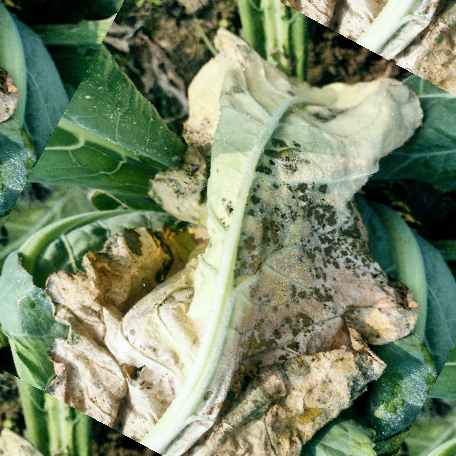
Label: Downy Mildew